Bahu Bharya

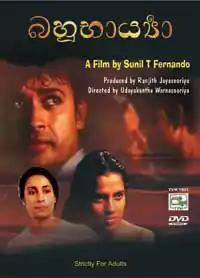
DVD poster

Bahu Bharya (Polygyny) is a 1999 Sri Lankan Sinhala adult suspense thriller film directed by Udayakantha Warnasuriya and produced by Ranjith Jayasuriya for Ureka Films. It stars Ranjan Ramanayake and Vasanthi Chathurani in lead roles along with Sangeetha Weeraratne and Srinath Maddumage. Music composed by Dilup Gabadamudalige. It is the 912th Sri Lankan film in the Sinhala cinema.